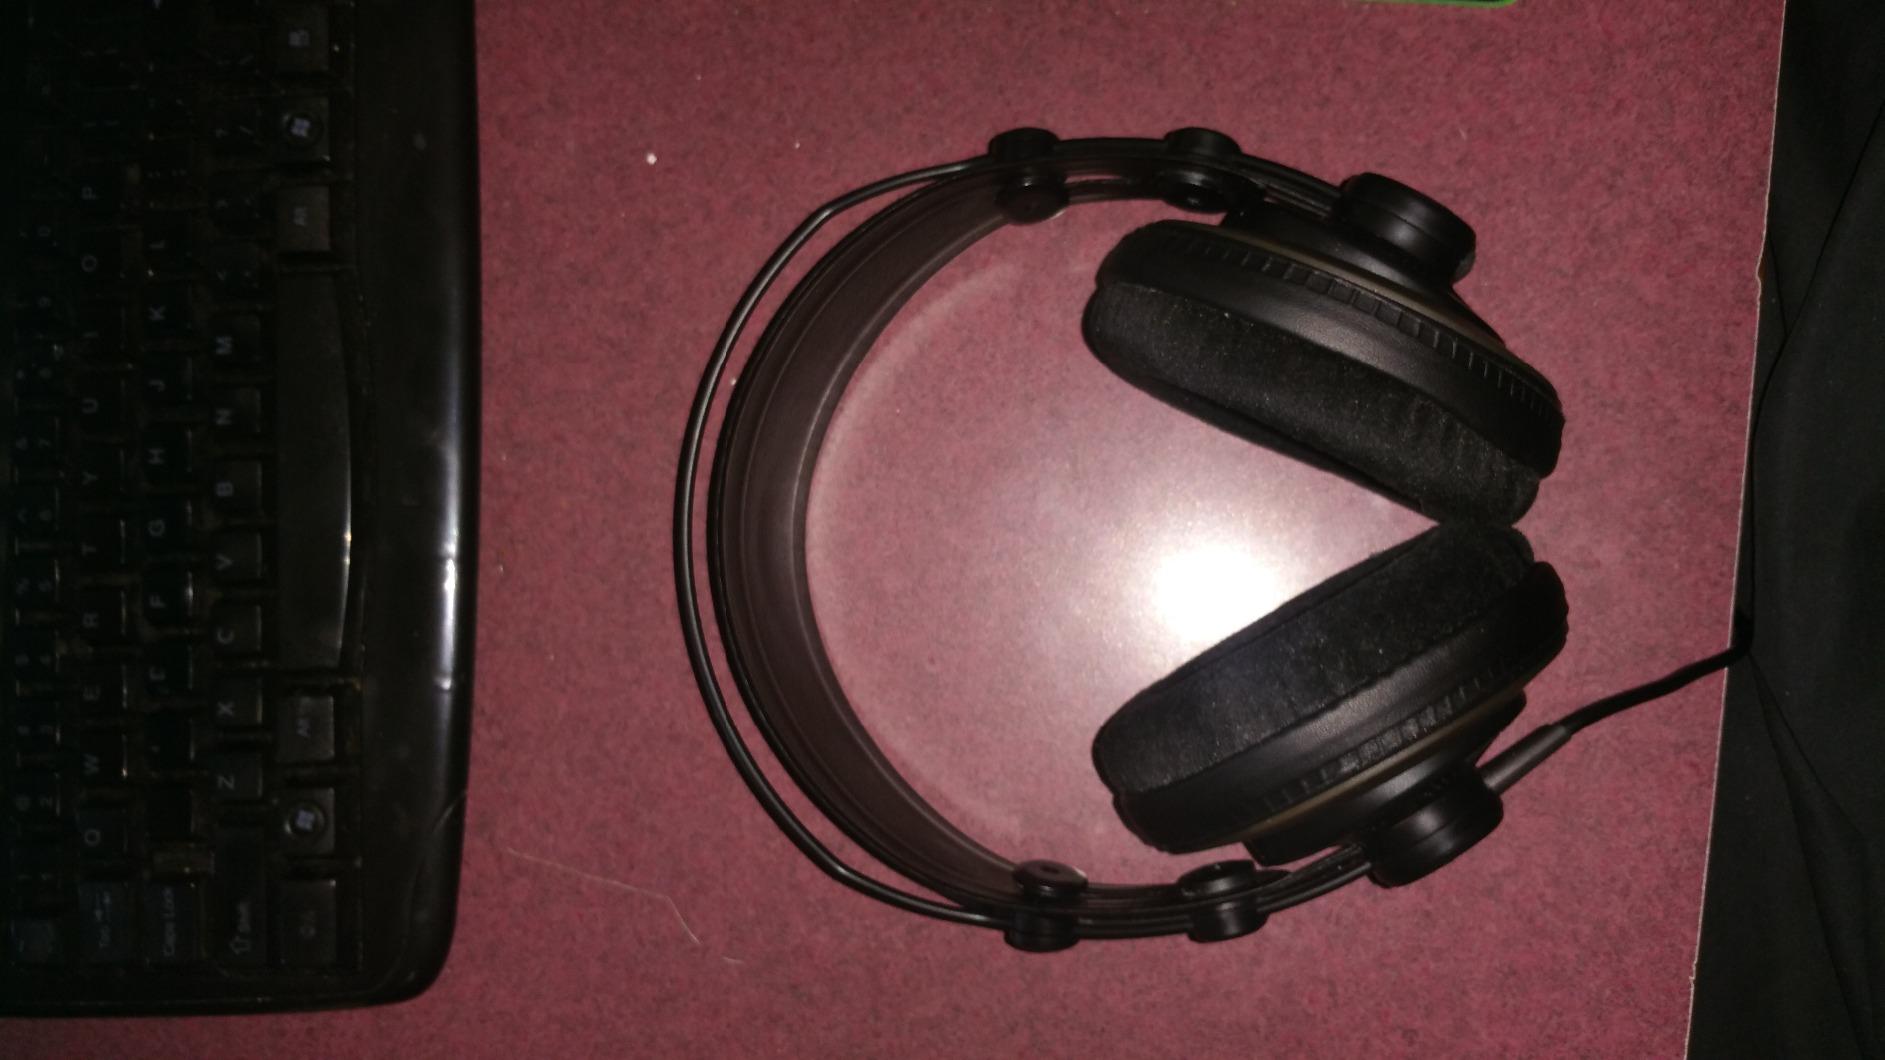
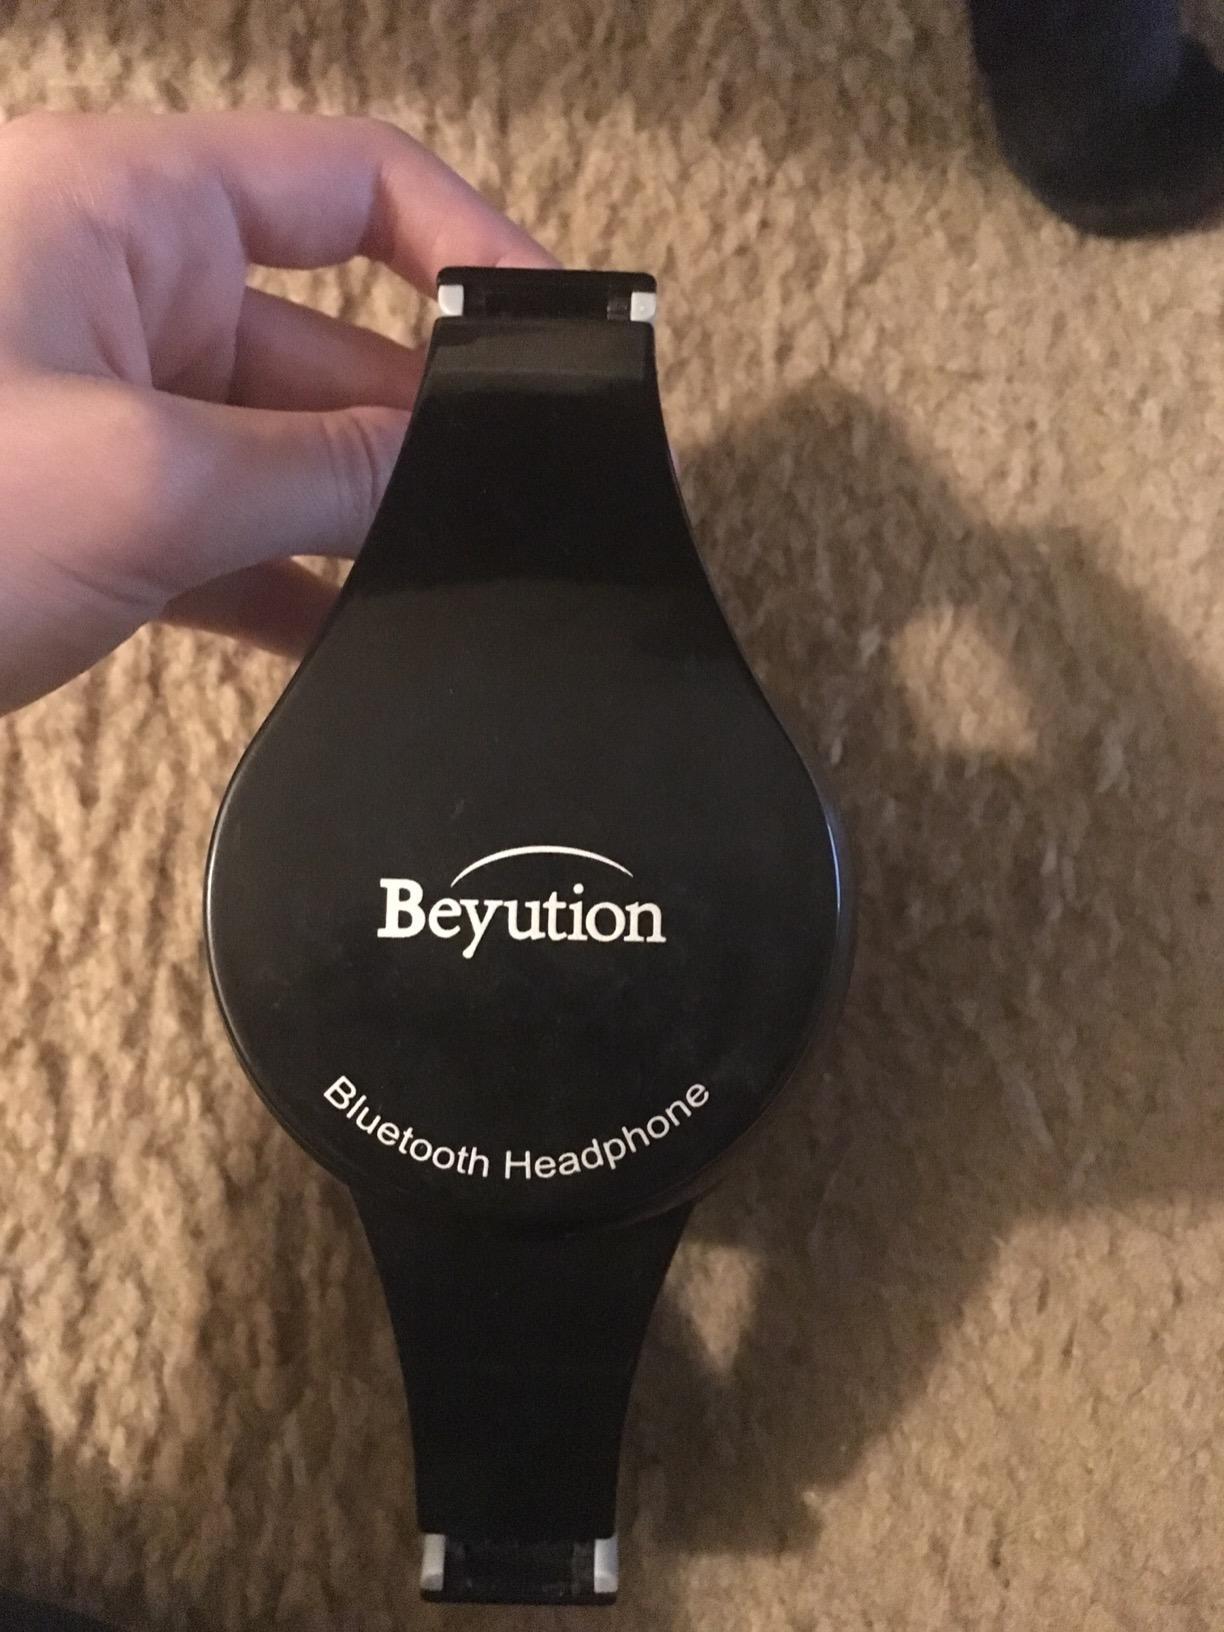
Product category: headphones
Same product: no